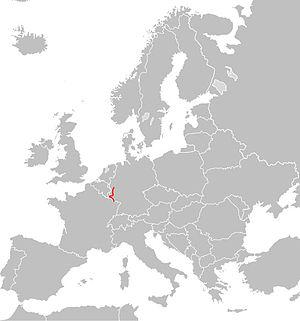
La route européenne 29 est une route reliant Cologne à Sarreguemines en passant par Luxembourg.